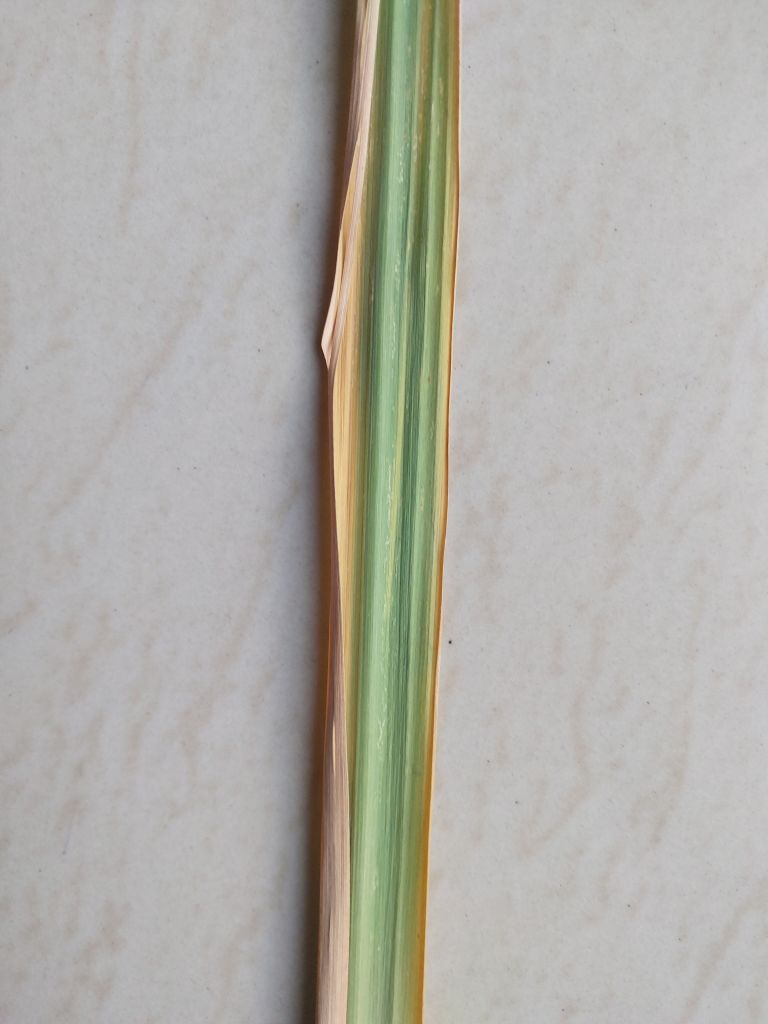
Label: Yellow Leaf